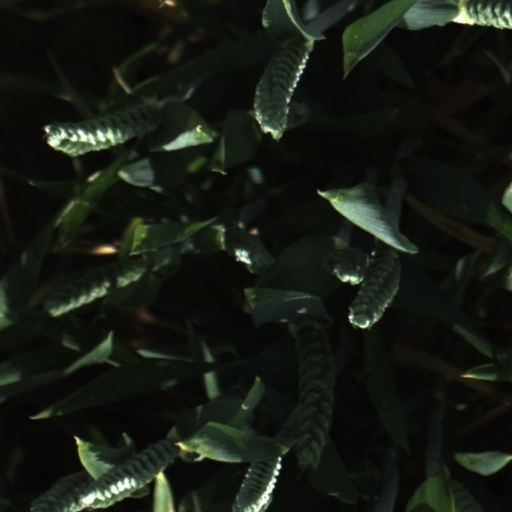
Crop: wheat